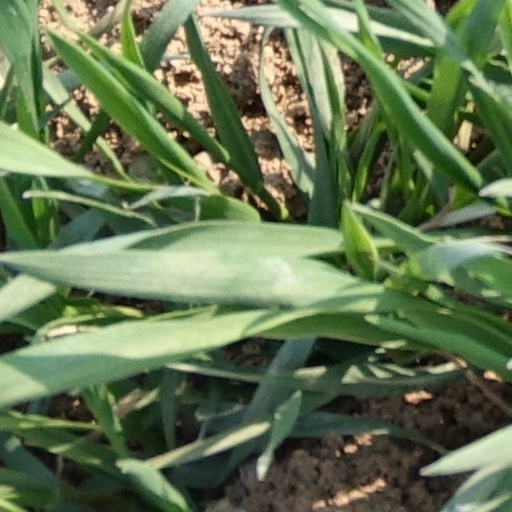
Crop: wheat